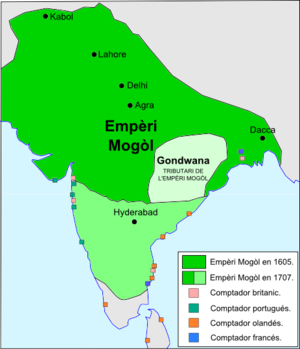
L'histoire de l'Inde est particulièrement riche et se divise en trois grandes ères :